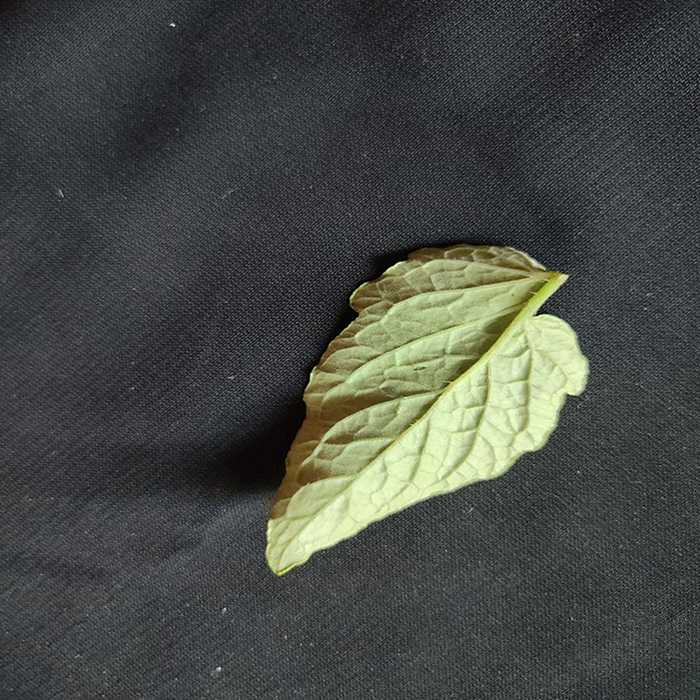
Plant: Tomato
Label: Tomato Fresh leaf